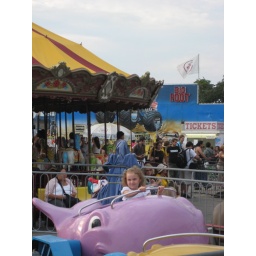
girl in a pink whale